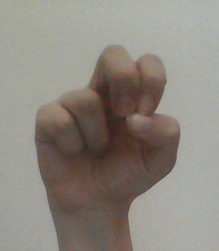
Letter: gaaf